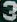
Number: 3